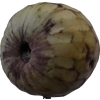
Label: cherimoya